Burlington Traction Company

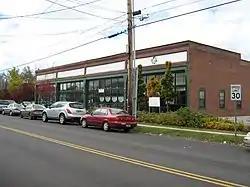

The Burlington Traction Company is a historic trolley maintenance facility at Riverside Avenue and North Winooski Avenue in Burlington, Vermont. The property includes two brick trolley barns, built c. 1900 and c. 1910 respectively, that were used as public transit maintenance facilities until 1999, after which they were adaptively repurposed to other residential and commercial uses. The property was listed on the National Register of Historic Places in 2004.